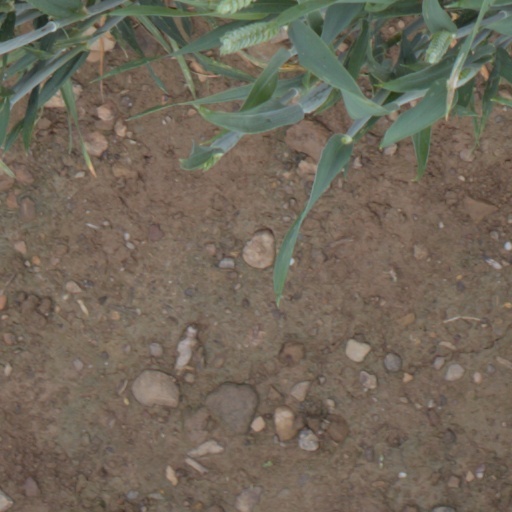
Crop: wheat